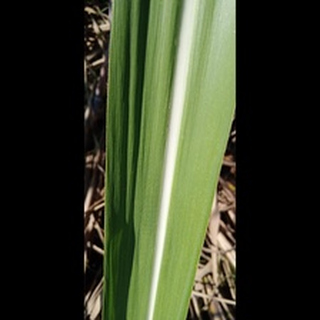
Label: healthy_sugarcane